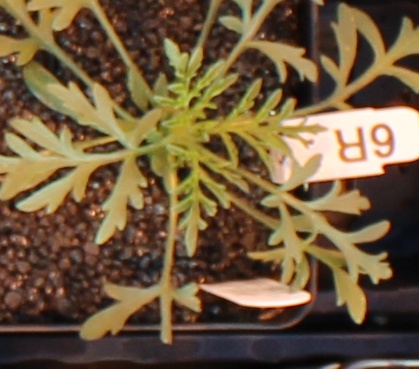
Label: Ragweed